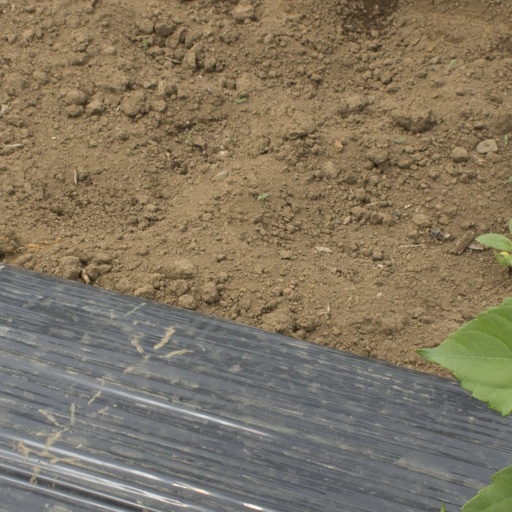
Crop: Jerusalem artichoke